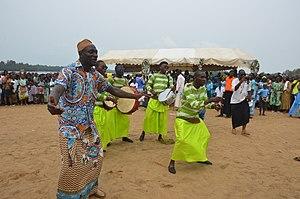
Groupe de danse sawa lors du Ngondo 2016 près des berges du Wouri This is an image from Cameroon
L’Ambas-Bay est une danse traditionnelle camerounaise, et un rythme originaire du peuple Yabassi de la province du Littoral.